Kate Lethbridge-Stewart

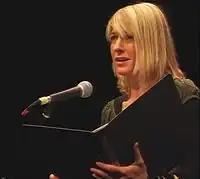
Jemma Redgrave was well received by critics for her portrayal of Kate Lethbridge-Stewart.

British actress Jemma Redgrave was cast in the role of Kate Stewart, replacing Beverly Cressman. Though initially daunted at joining the show, Redgrave was excited since she had watched the show as a child and more recently with her children, telling "Doctor Who Magazine" that "It's a privilege to be part of something that's captured the imagination of children." Cressman praised her replacement as a "fantastic actress"; when asked if she felt Redgrave's take was influenced by her own, she professed, "I don't think she's referred to me personally or my performance […] but certainly in terms of the character and, you know, she's got a great take on it actually which I think is brilliant." Similarly, her co-star Matt Smith, who played the Eleventh Doctor, professed "I loved Jemma Redgrave!" in a BBC interview and praised her as "graceful, funny and charming and an absolute delight." When asked whether Kate and UNIT would return, Chris Chibnall responded, "I always love to see UNIT pop up, but whether they return, well that is a question for Steven Moffat..." Redgrave also expressed enthusiasm about the possibility of returning on the show, "I should be so lucky! I’d be so privileged. I keep using that word. I should use a different word. But I do feel that. It’d be great to come back. Yes, I’d love that." Moffat decided to bring back Kate for the programme's 50th anniversary special "The Day of the Doctor" (2013) and additionally introduced Ingrid Oliver as UNIT's scientific advisor Petronella Osgood. Kate and Osgood continued as recurring characters for the remainder of Moffat's time as showrunner, appearing in four episodes of the programme's eighth (2014) and ninth series (2015) alongside Peter Capaldi as the Twelfth Doctor. Redgrave was intended to appear in the tenth series episode "The Pyramid at the End of the World" (2017), but her character was replaced by Colonel Walsh in the final script due to her prior filming commitments for the BBC drama "Holby City".